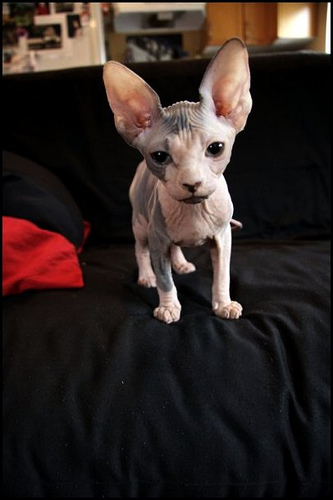
Animal: cat
Breed: sphynx